Timeline of Indo-Greek kingdoms

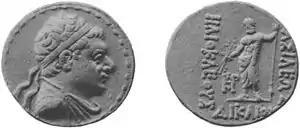
Silver coin of Heliocles (145-130 BC)

After the death of Philoxenus, the Western kingdom fragmented and never became dominating again. The following kings ruled mostly in the Paropamisadae.